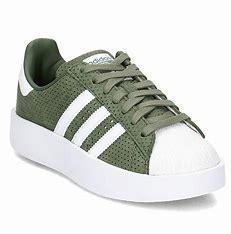
Brand: Adidas
Model: Superstar Bold